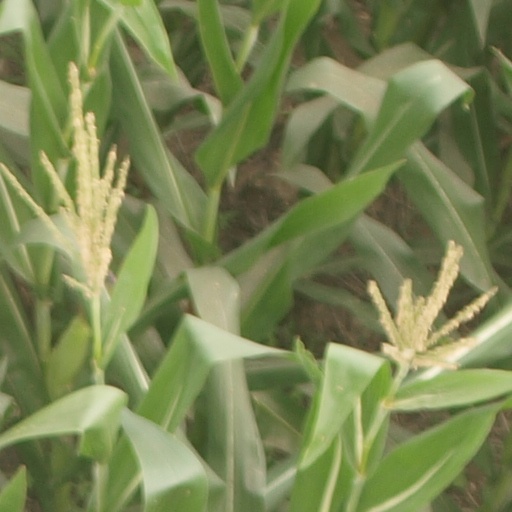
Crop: maize; corn